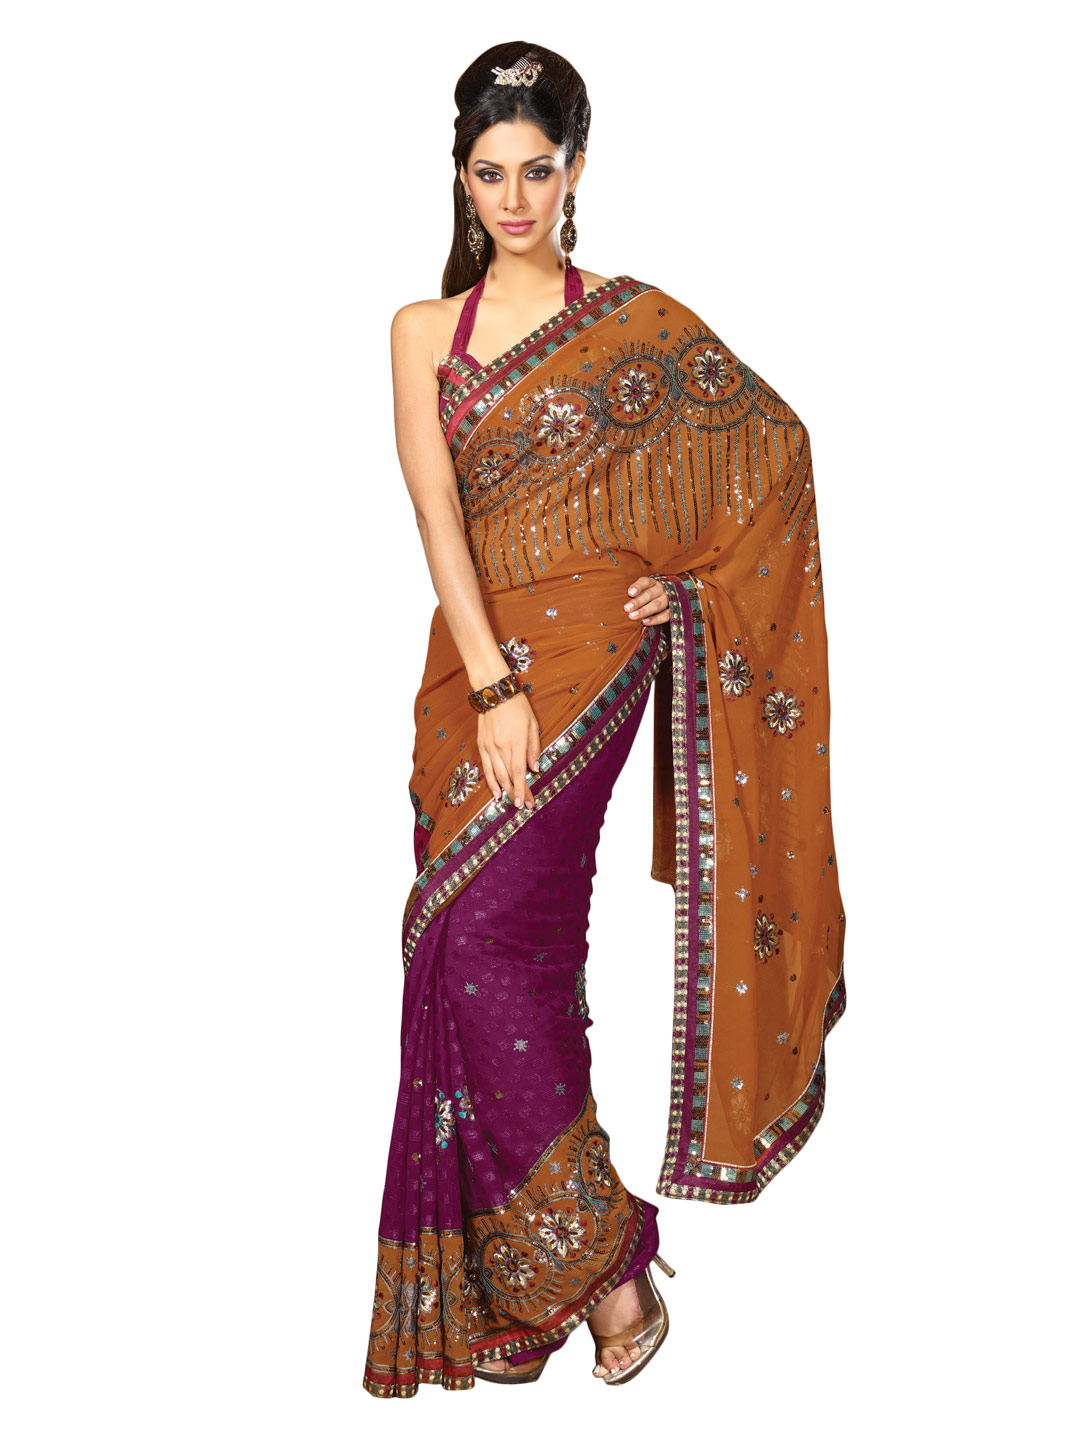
FNF Rust Wedding Collection Sari
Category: Apparel / Saree / Sarees
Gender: Women
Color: Rust
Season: Fall 2012
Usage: Ethnic